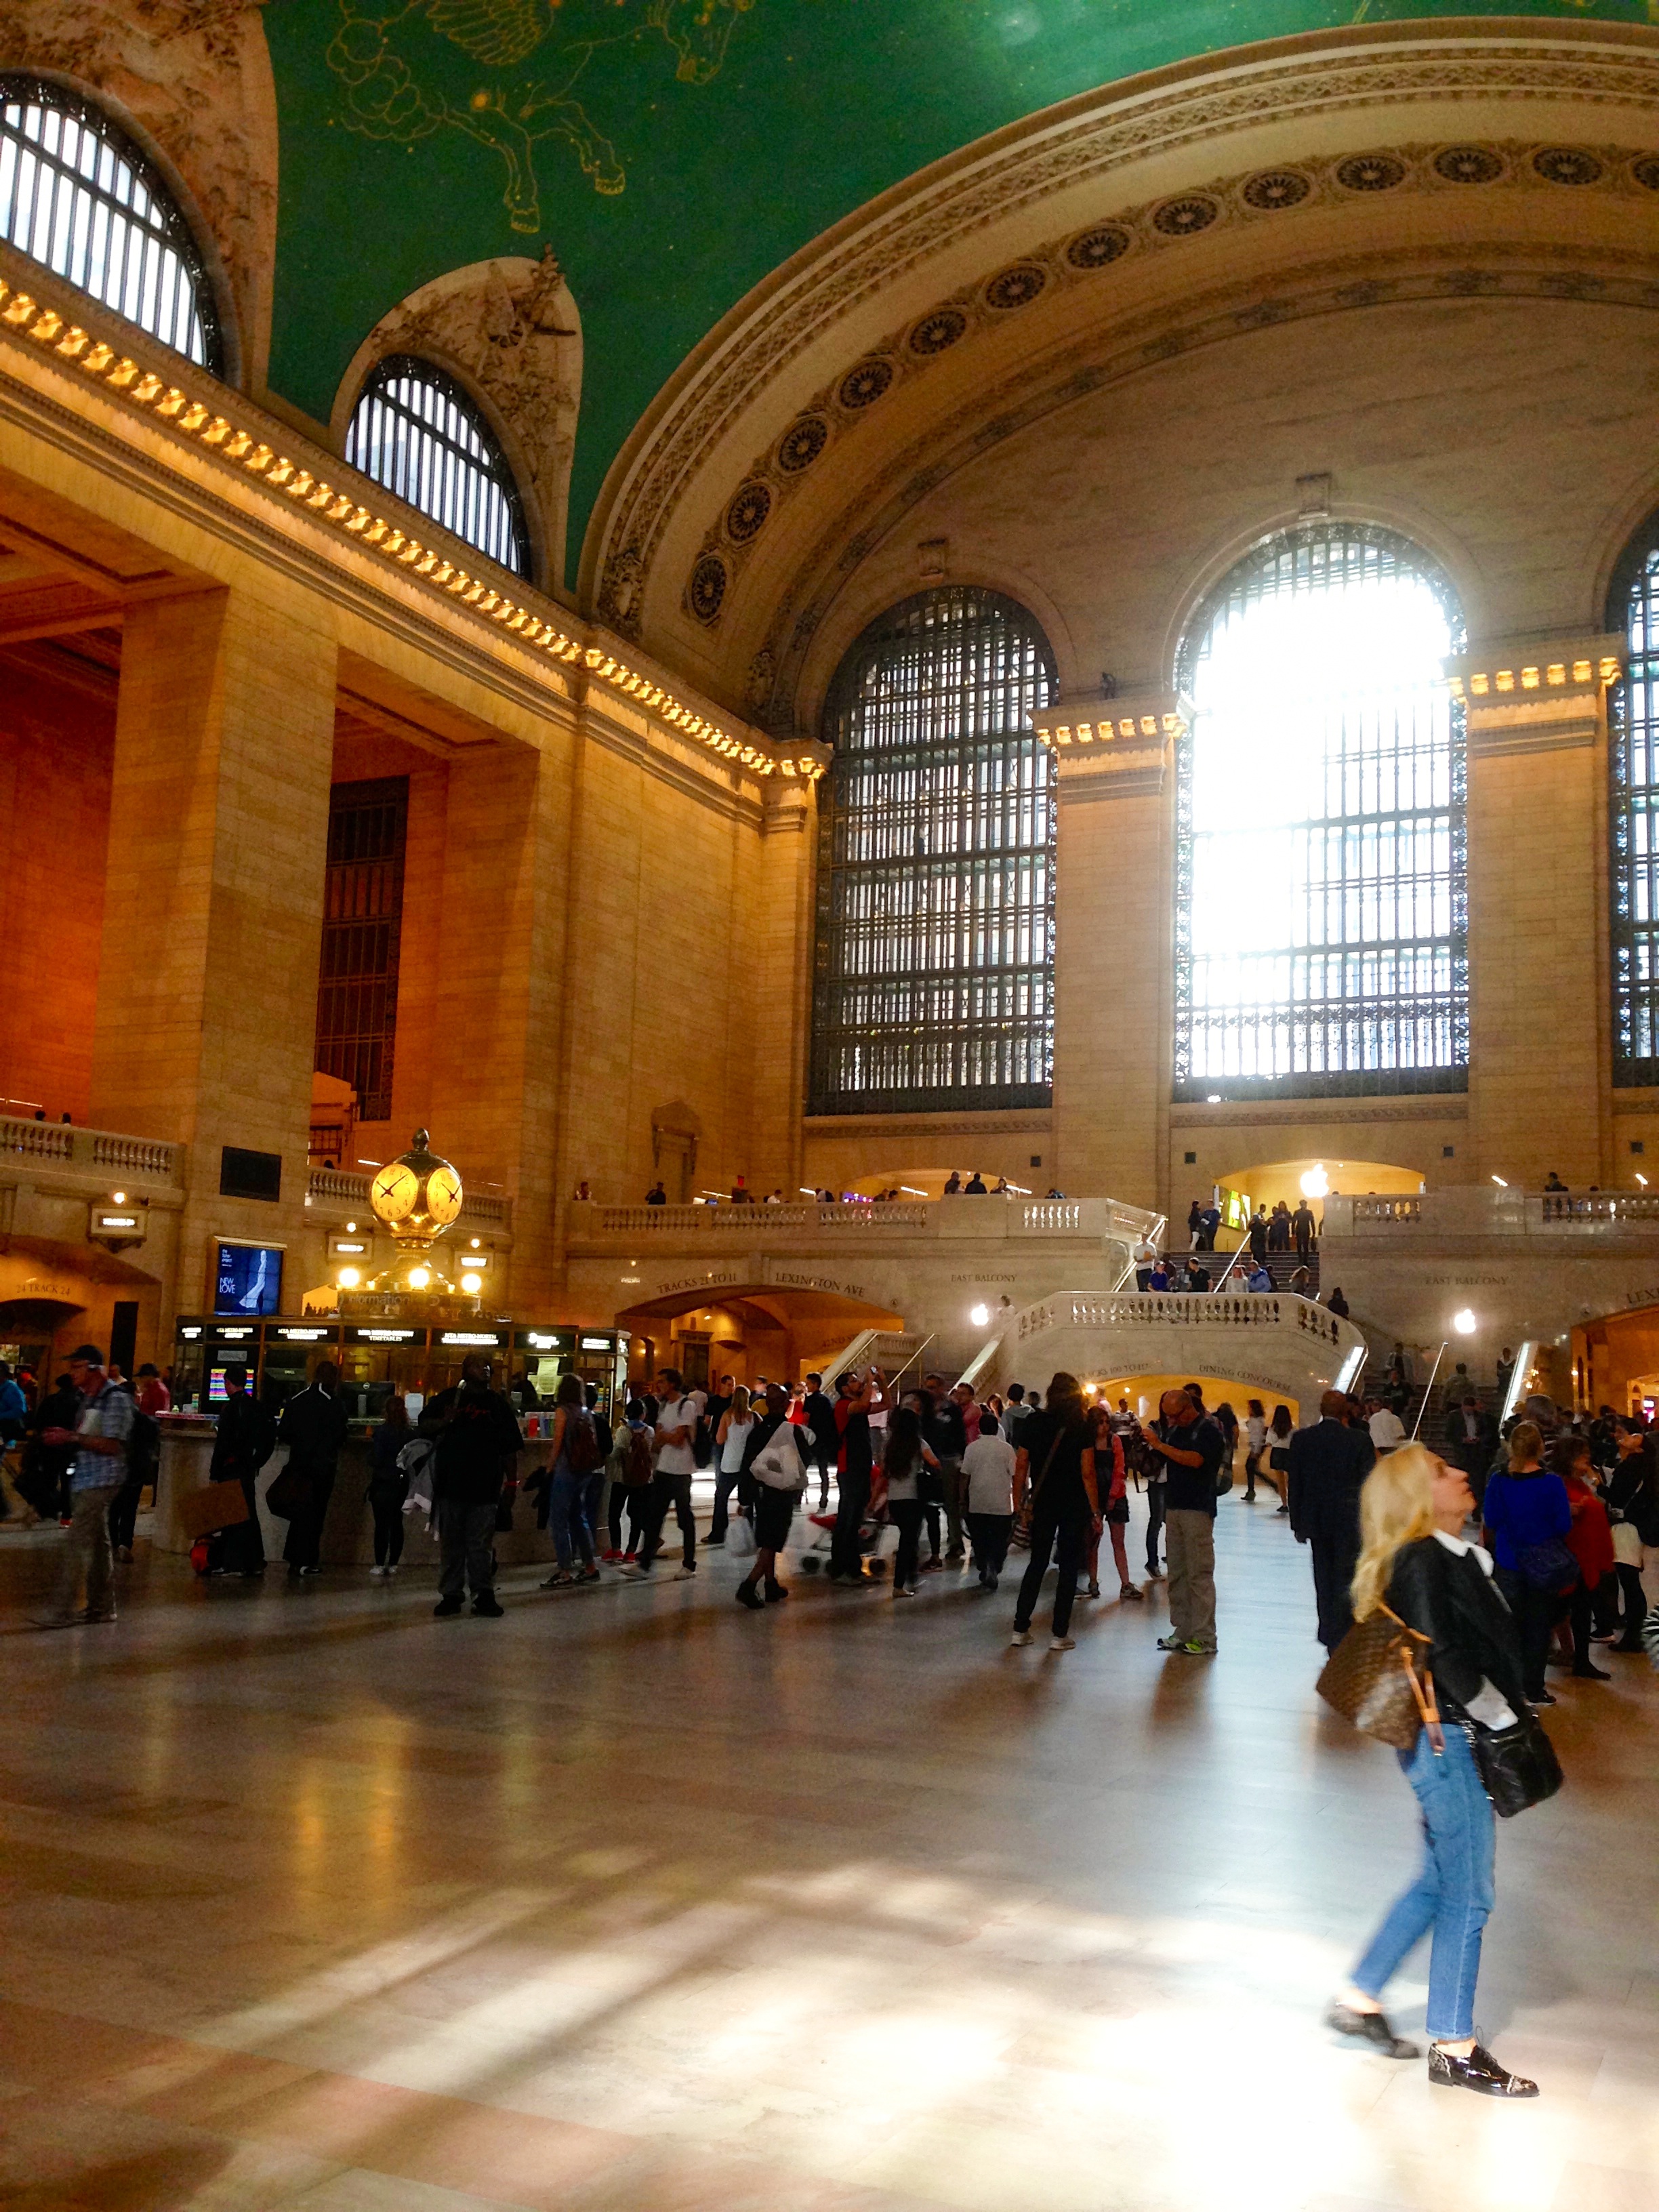
architecture, railway, building, city, urban, train, manhattan, commute, metro, transit, plaza, station, landmark, tourism, grand central station, new, york, shopping mall